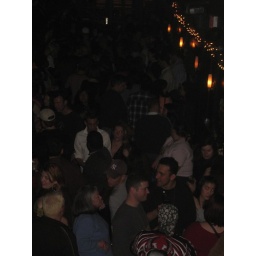
Crowd in the bottom floor of the bar